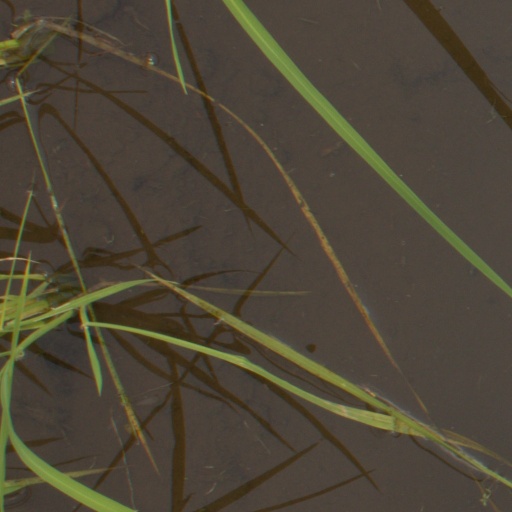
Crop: rice